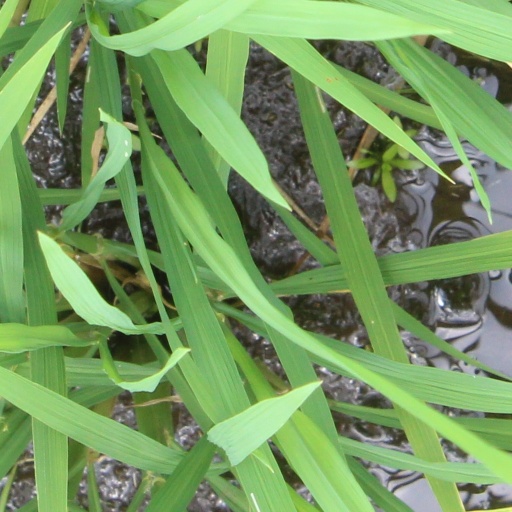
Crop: rice